Arley Hall

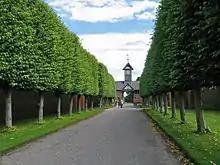
Approach along the Lime Avenue from the west, with the Clock Tower in the distance

At the southwest end of the Furlong Drive is the Sundial Circle, which contains a sundial surrounded by a lawn and borders of shrub-roses and other flowering shrubs. From the Sundial Circle a path leads into an area known as the Rootree. This was created in the 19th century as an alpine rock garden but since 1960 it has been planted with flowering shrubs. From the Rootery paths lead to the Fish Garden, a small sunken garden containing a pond, and to the Rough, a semi-wild area. From the north end of the Ilex Avenue a gate leads into the Walled Garden. This was formerly one of the kitchen gardens and was redesigned in 1960. It contains a pond surrounded by statues of four heraldic beasts which were originally on the roof of the house. In the centre of the pond is a modern flower sculpture designed by Tom Leaper. This garden also contains lawns, trees and shrubs. To its east is the Kitchen Garden, where vegetables as well as flowers and crab apples are grown. To the east of the Kitchen Garden are two small gardens, the Herb Garden and the Scented Garden, the former containing herbs and the latter strongly scented flowers and shrubs.